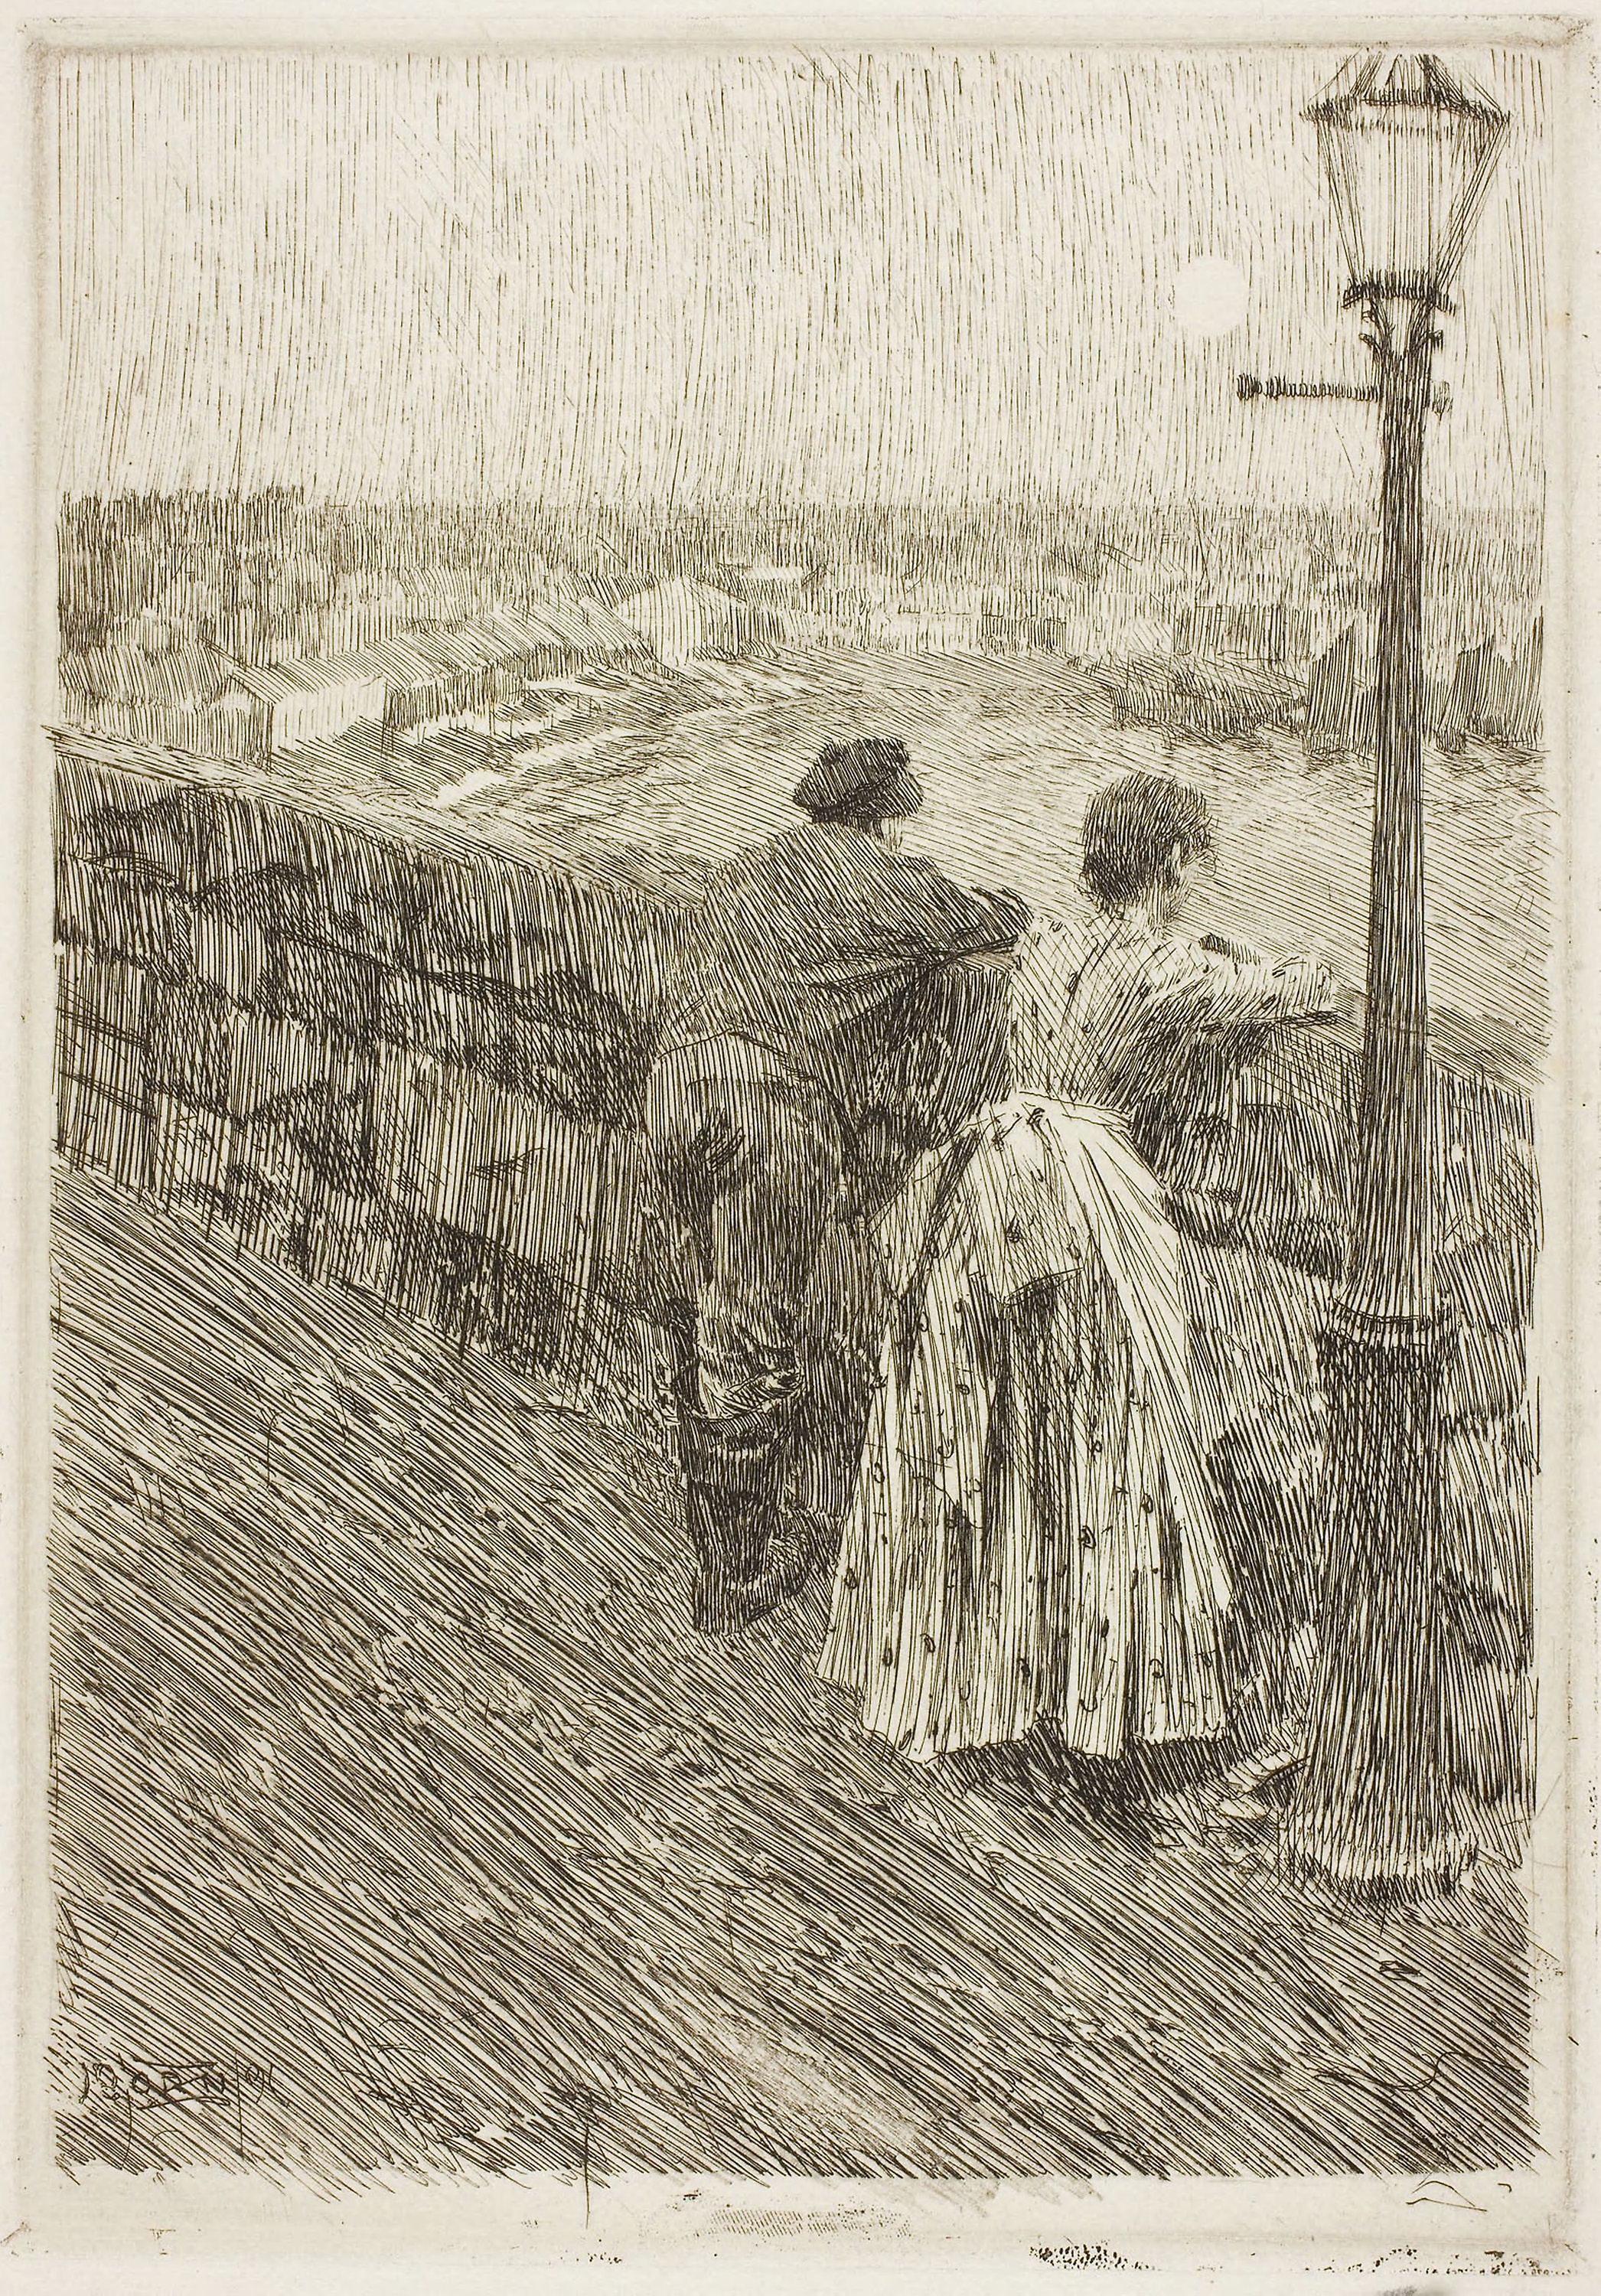
history, black and white, artwork, drawing, grass family, visual arts, stock photography, tree